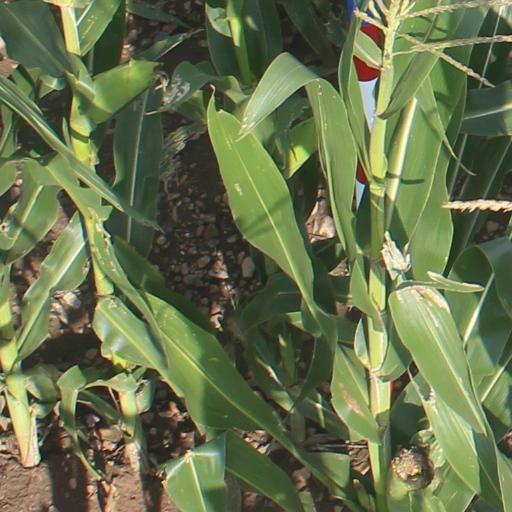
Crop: maize; corn